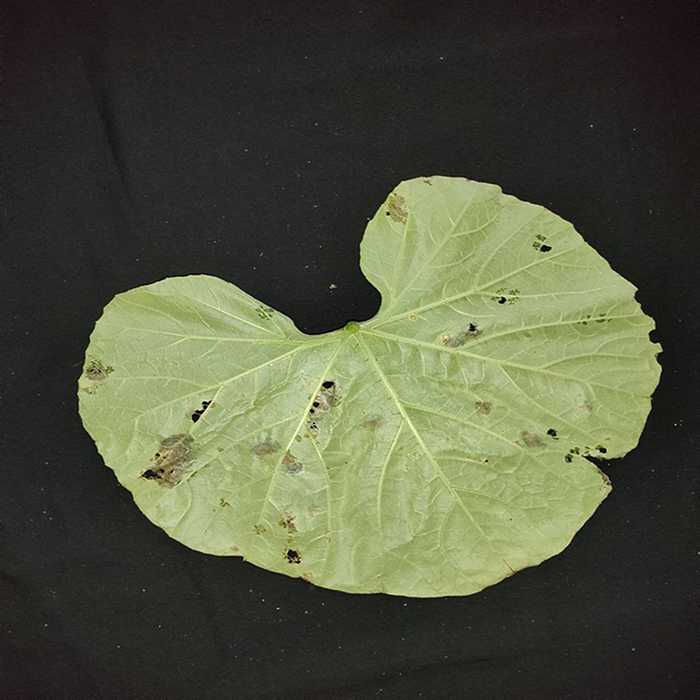
Plant: Bottle gourd
Label: Anthracnose